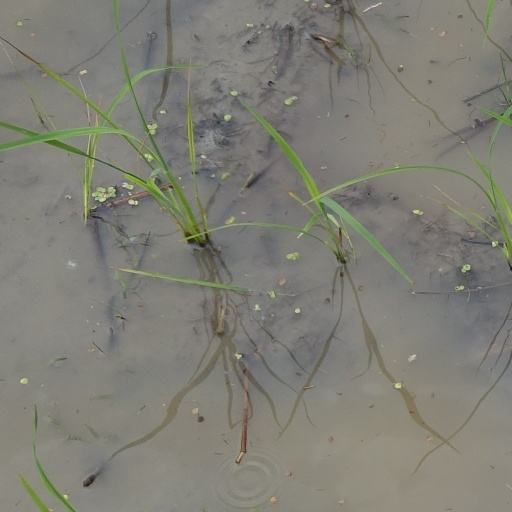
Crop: rice